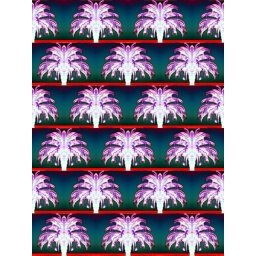
Inverted palm tree tiled with a red sea in the backgroundDigital manipulation of a palm tree.